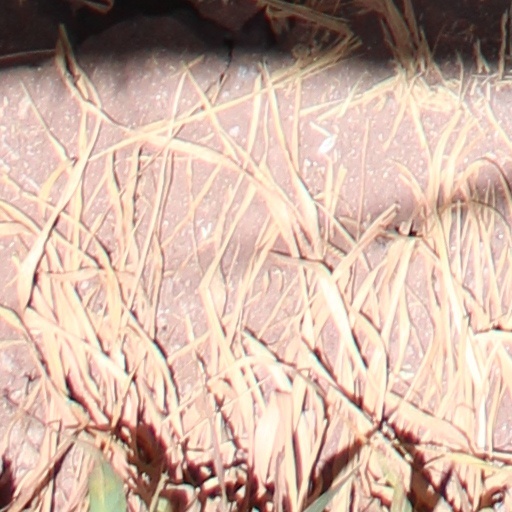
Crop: wheat